Varmaa

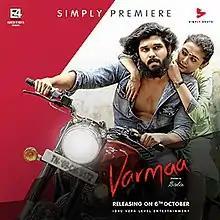
Official release poster

Varmaa is a 2020 Indian Tamil-language romantic drama film directed by Bala and produced by Mukesh Mehta of E4 Entertainment. A remake of the 2017 Telugu film "Arjun Reddy", directed by Sandeep Reddy Vanga, the film stars Dhruv Vikram and Megha Chowdhury, the latter in her Tamil debut. The film features music composed by Radhan, with M. Sukumar handling the cinematography and Sathish Suriya, taking in-charge of the editing.